Mishnah

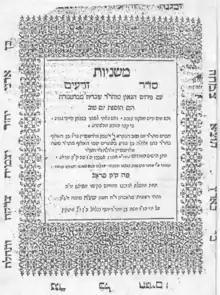
Title page of the Mishna with the "Tosefet Yom Tov"

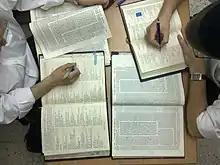
"Gemara" students using the "Mishnah Sdura" to note their summary of each "sugya" alongside its Mishnah

The main work discussing the Mishnah is the Talmud, as outlined.